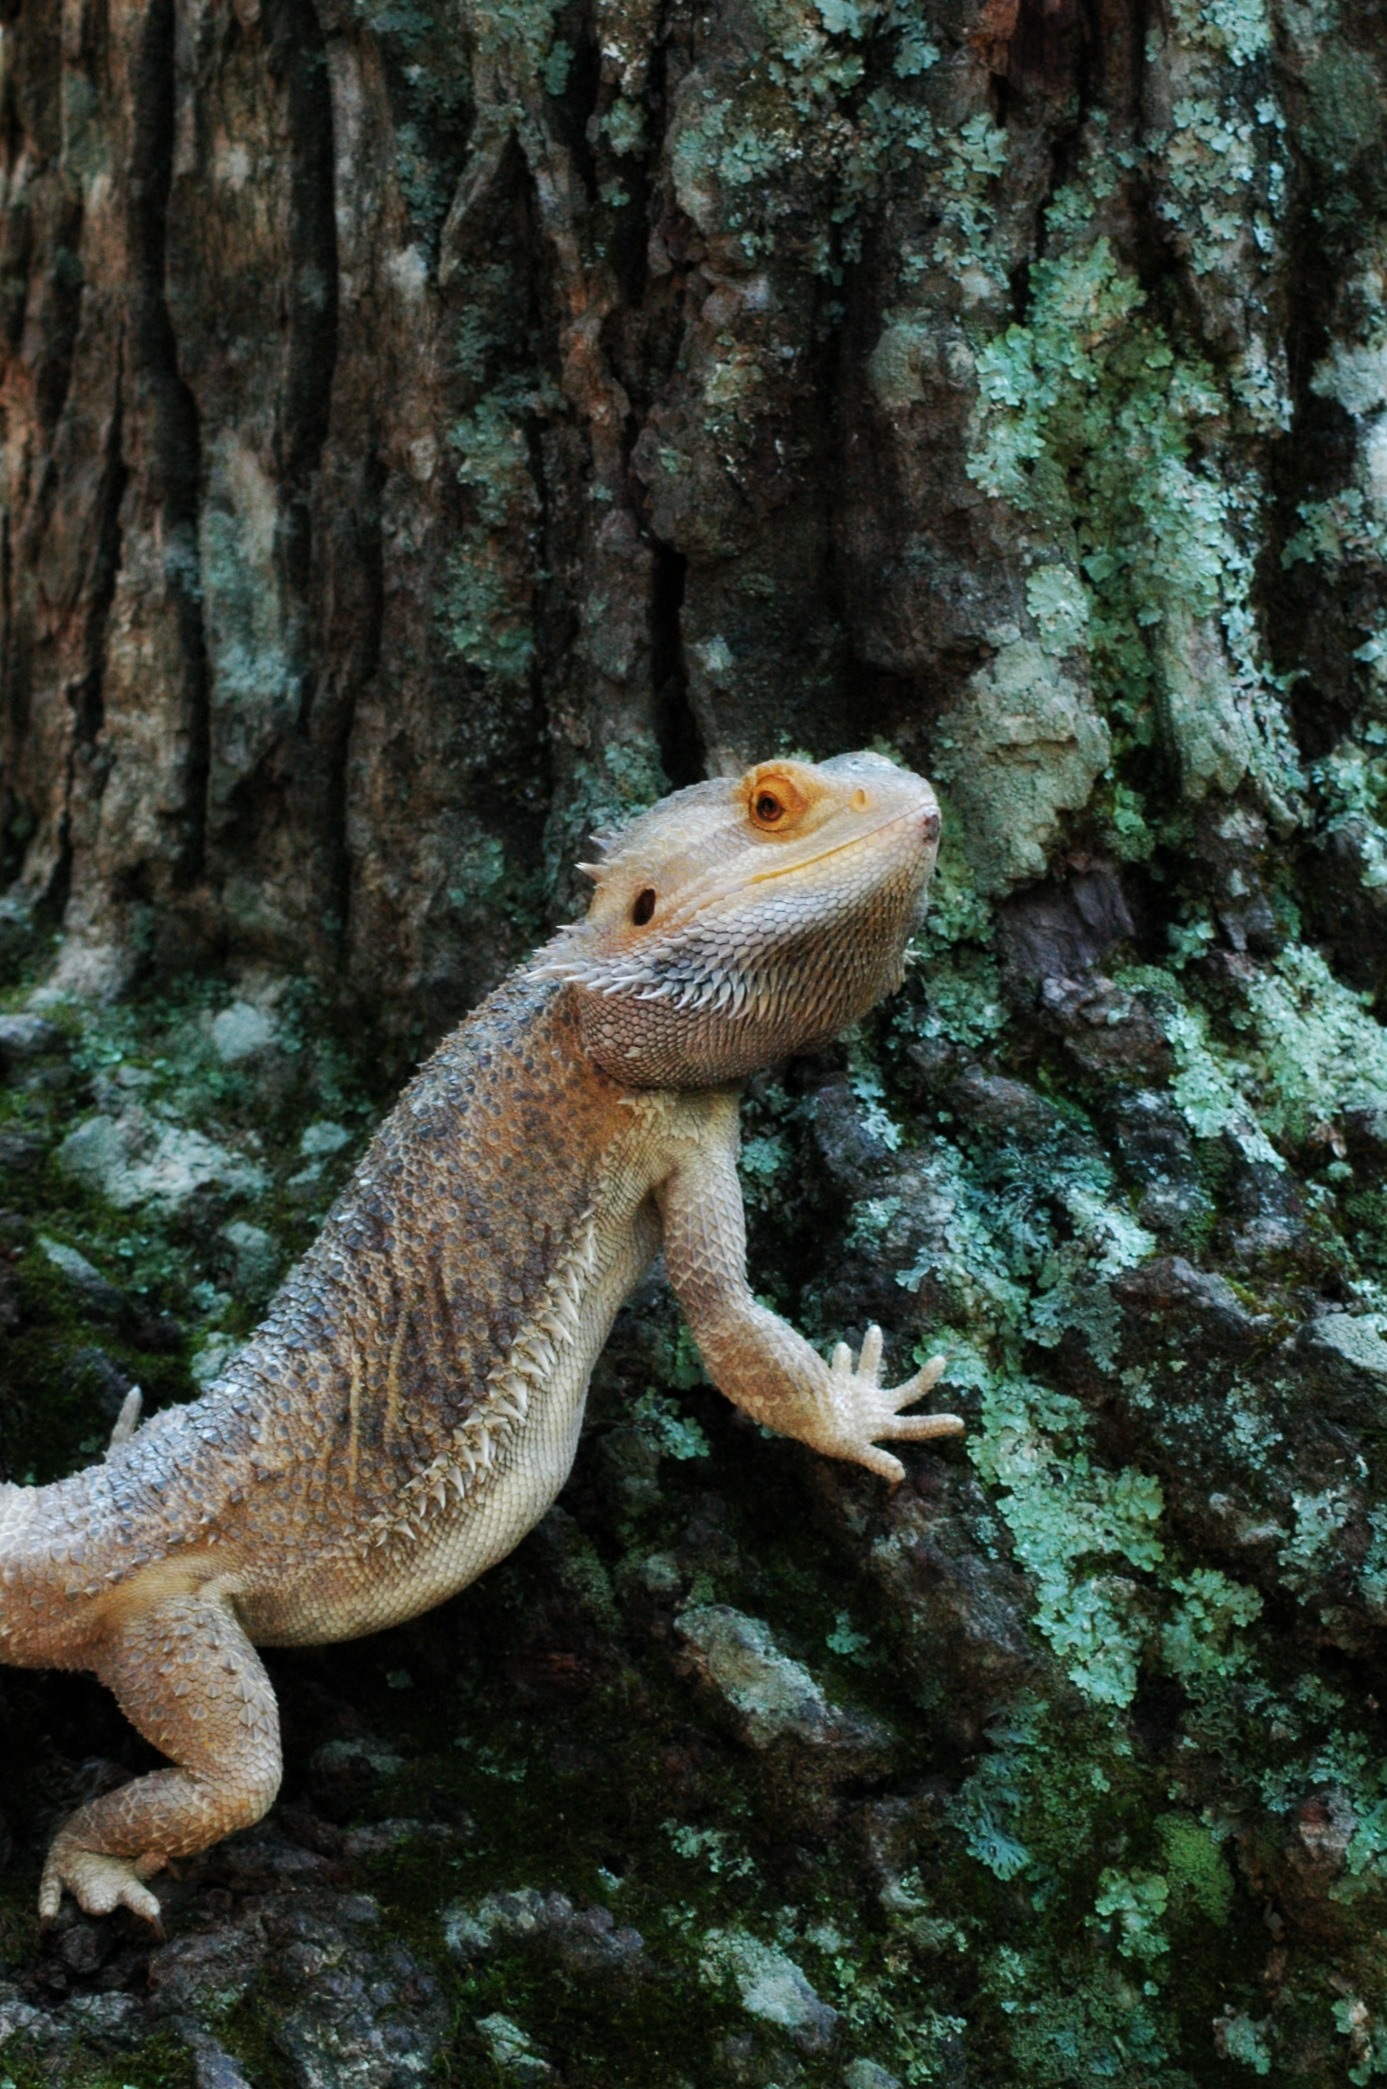
wildlife, reptile, fauna, lizard, pets, vertebrate, dragon, bearded, agamidae, scaled reptile